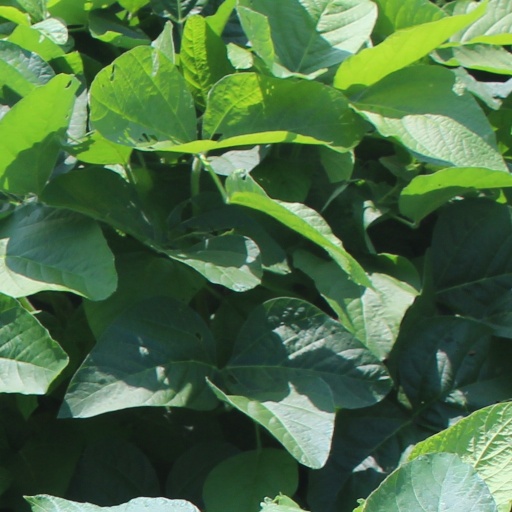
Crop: soybean